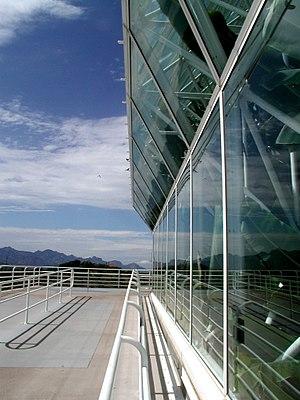
Globalia est un roman d'anticipation développant une dystopie écrit par Jean-Christophe Rufin et publié en 2004.